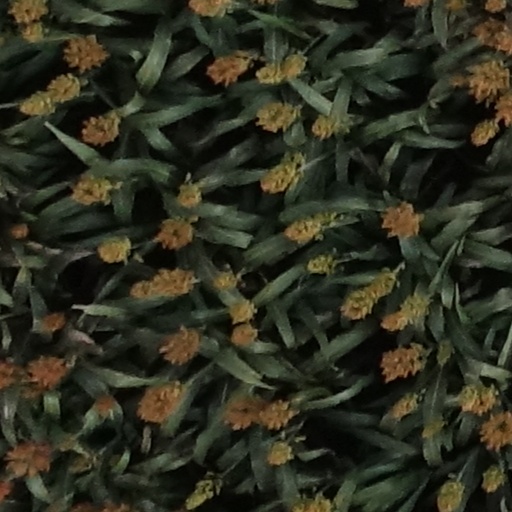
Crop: sorghum